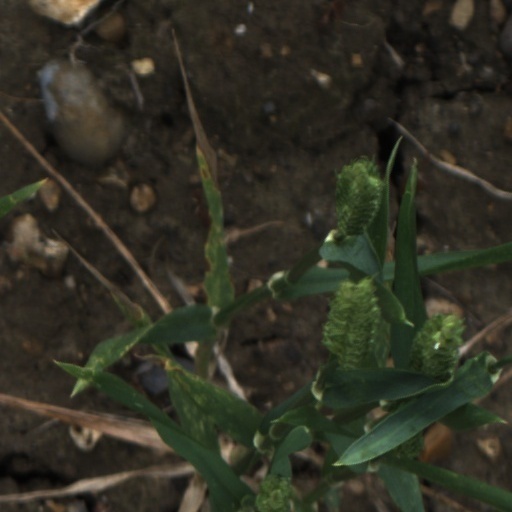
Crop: wheat